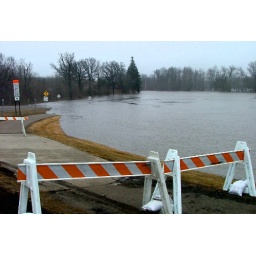
Flood waters cover the road leading to the Broadway bridge over the Red River (near to Wall Street)